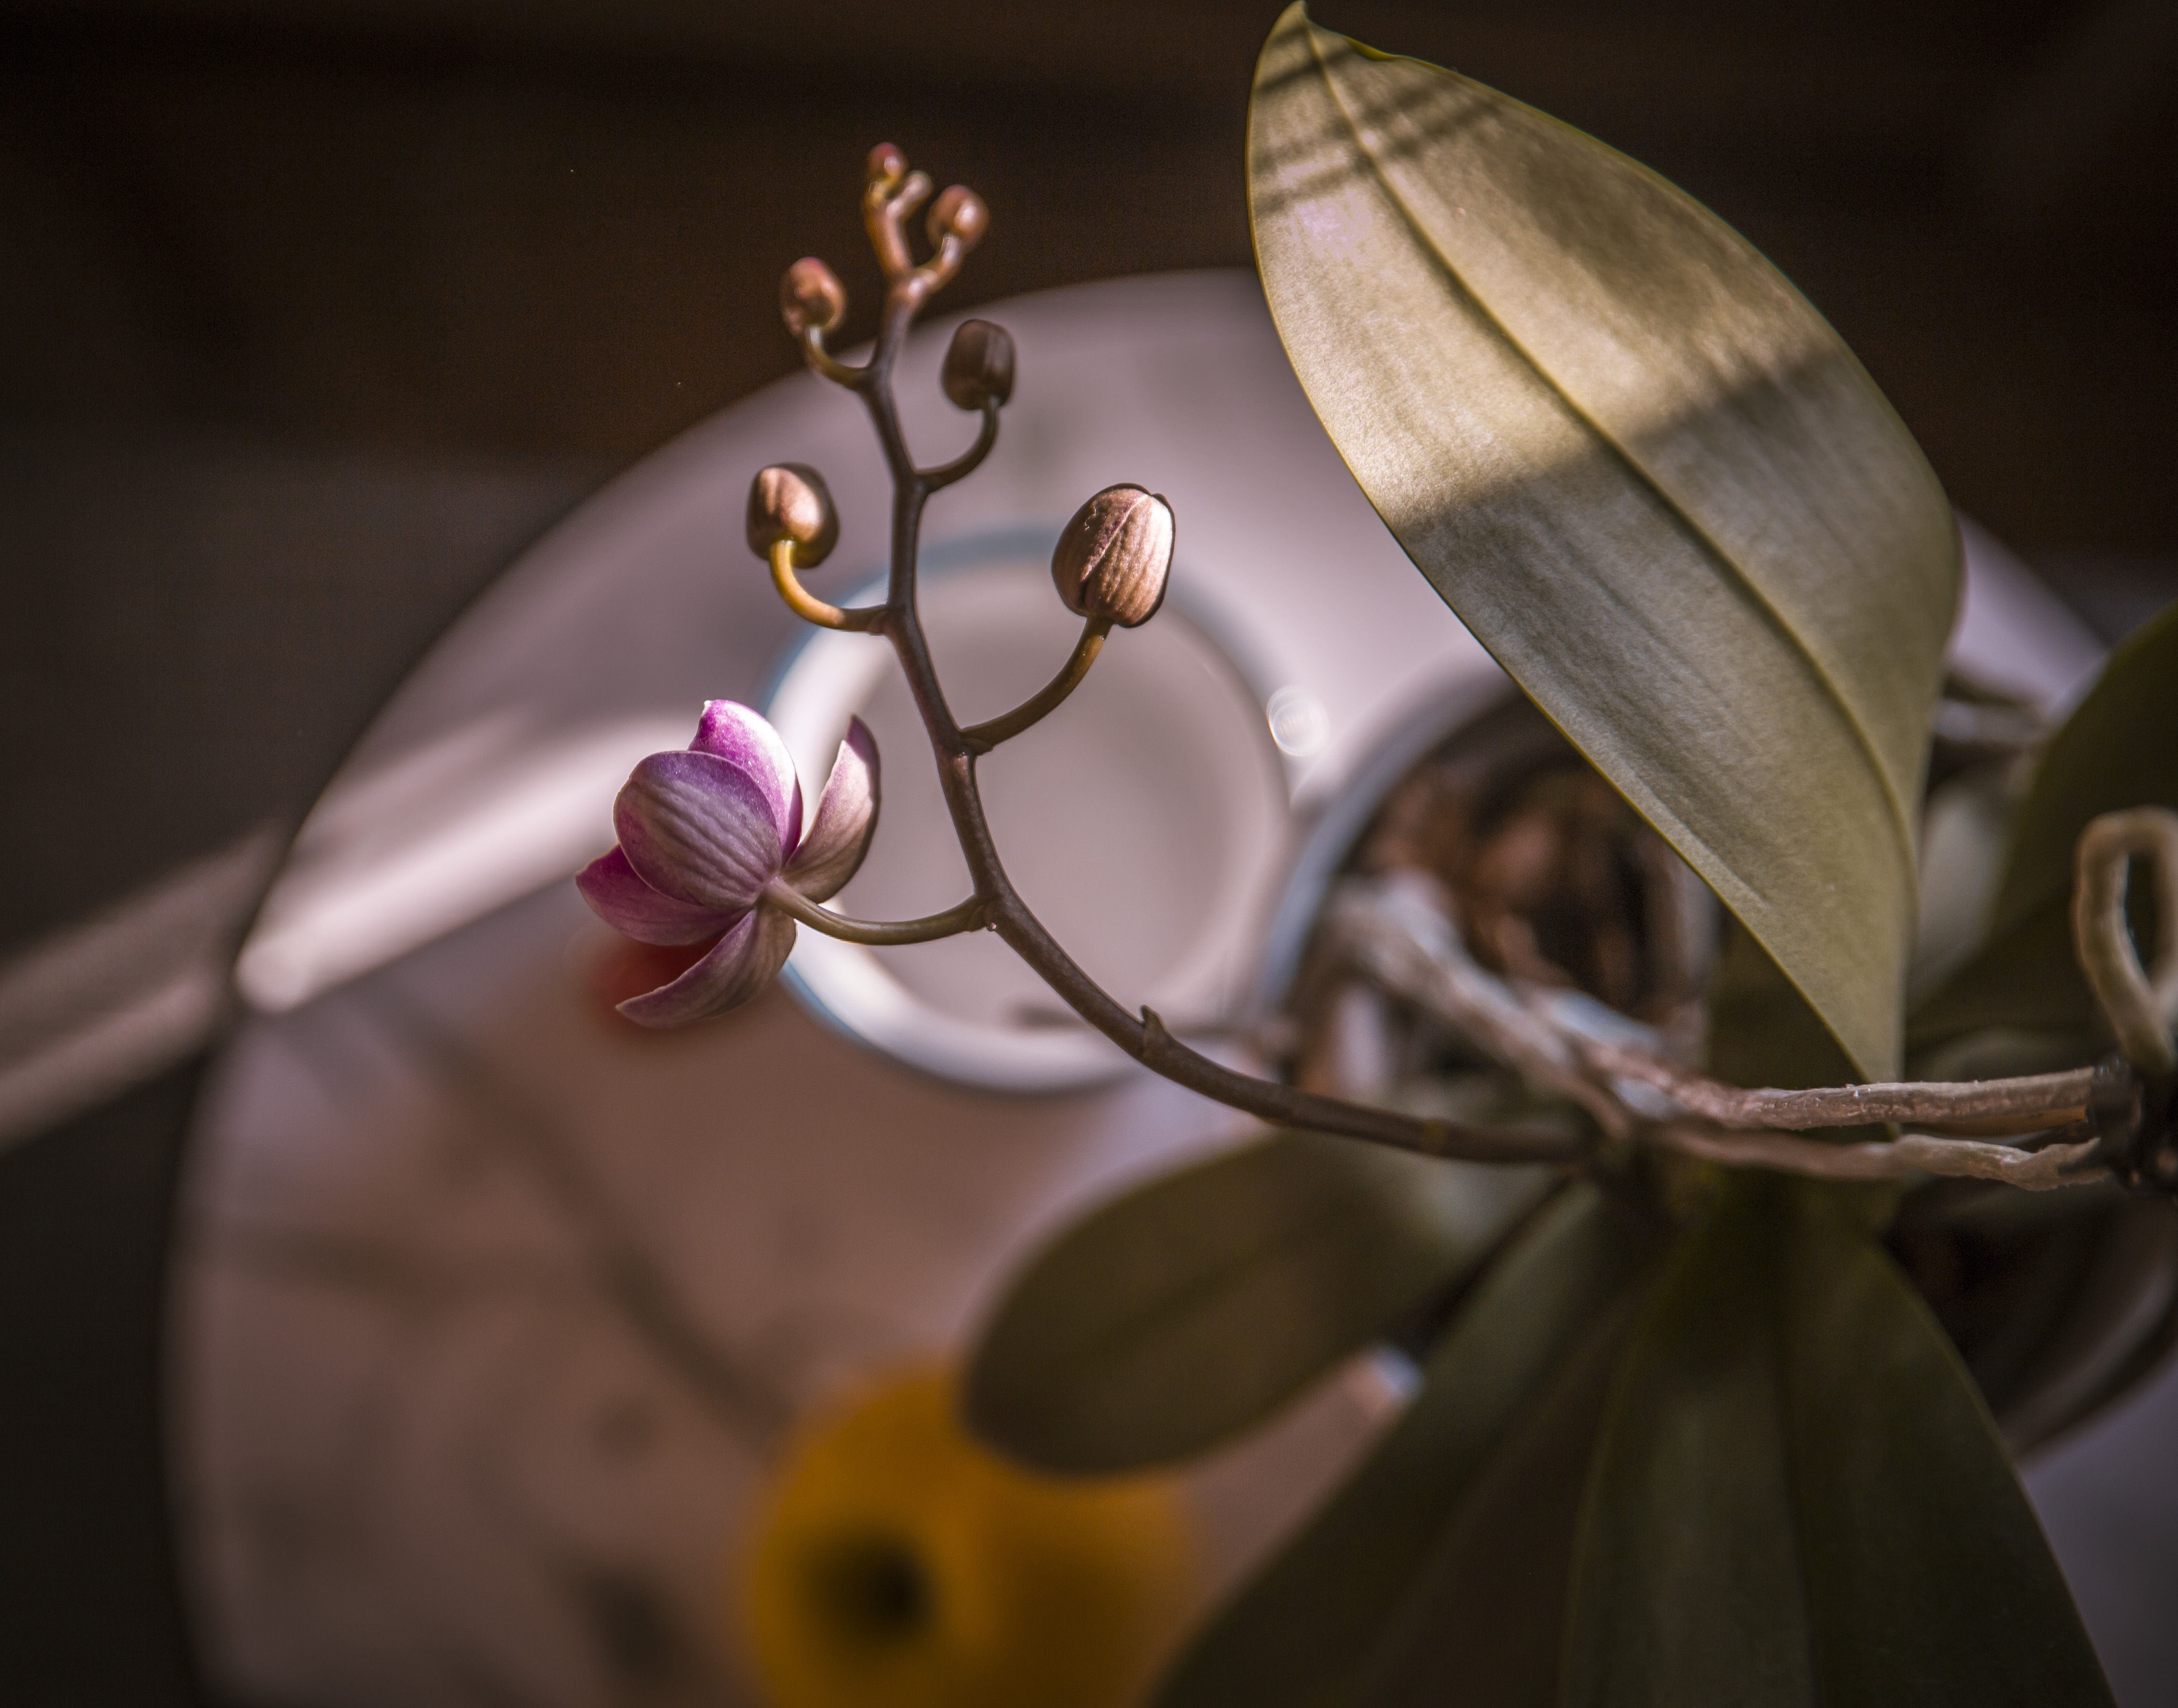
orchid, home, flower, morning, sun, pink, rose, plant, mug, petal, branch, twig, organism, purple, wood, terrestrial plant, flash photography, art, flowering plant, close up, macro photography, tree, grass, darkness, fashion accessory, glass, still life photography, jewellery, blossom, audio equipment, metal, circle, magenta, shadow, plant stem, night, Pedicel, wildflower, wire, still life, bud, moth orchid, wing, light fixture, Transparent material